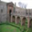
Label: bridge